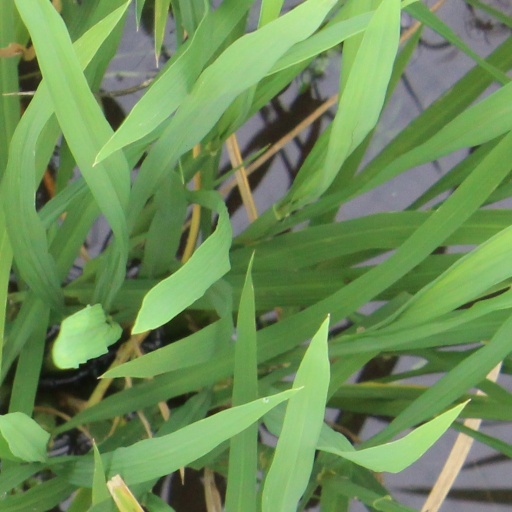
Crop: rice